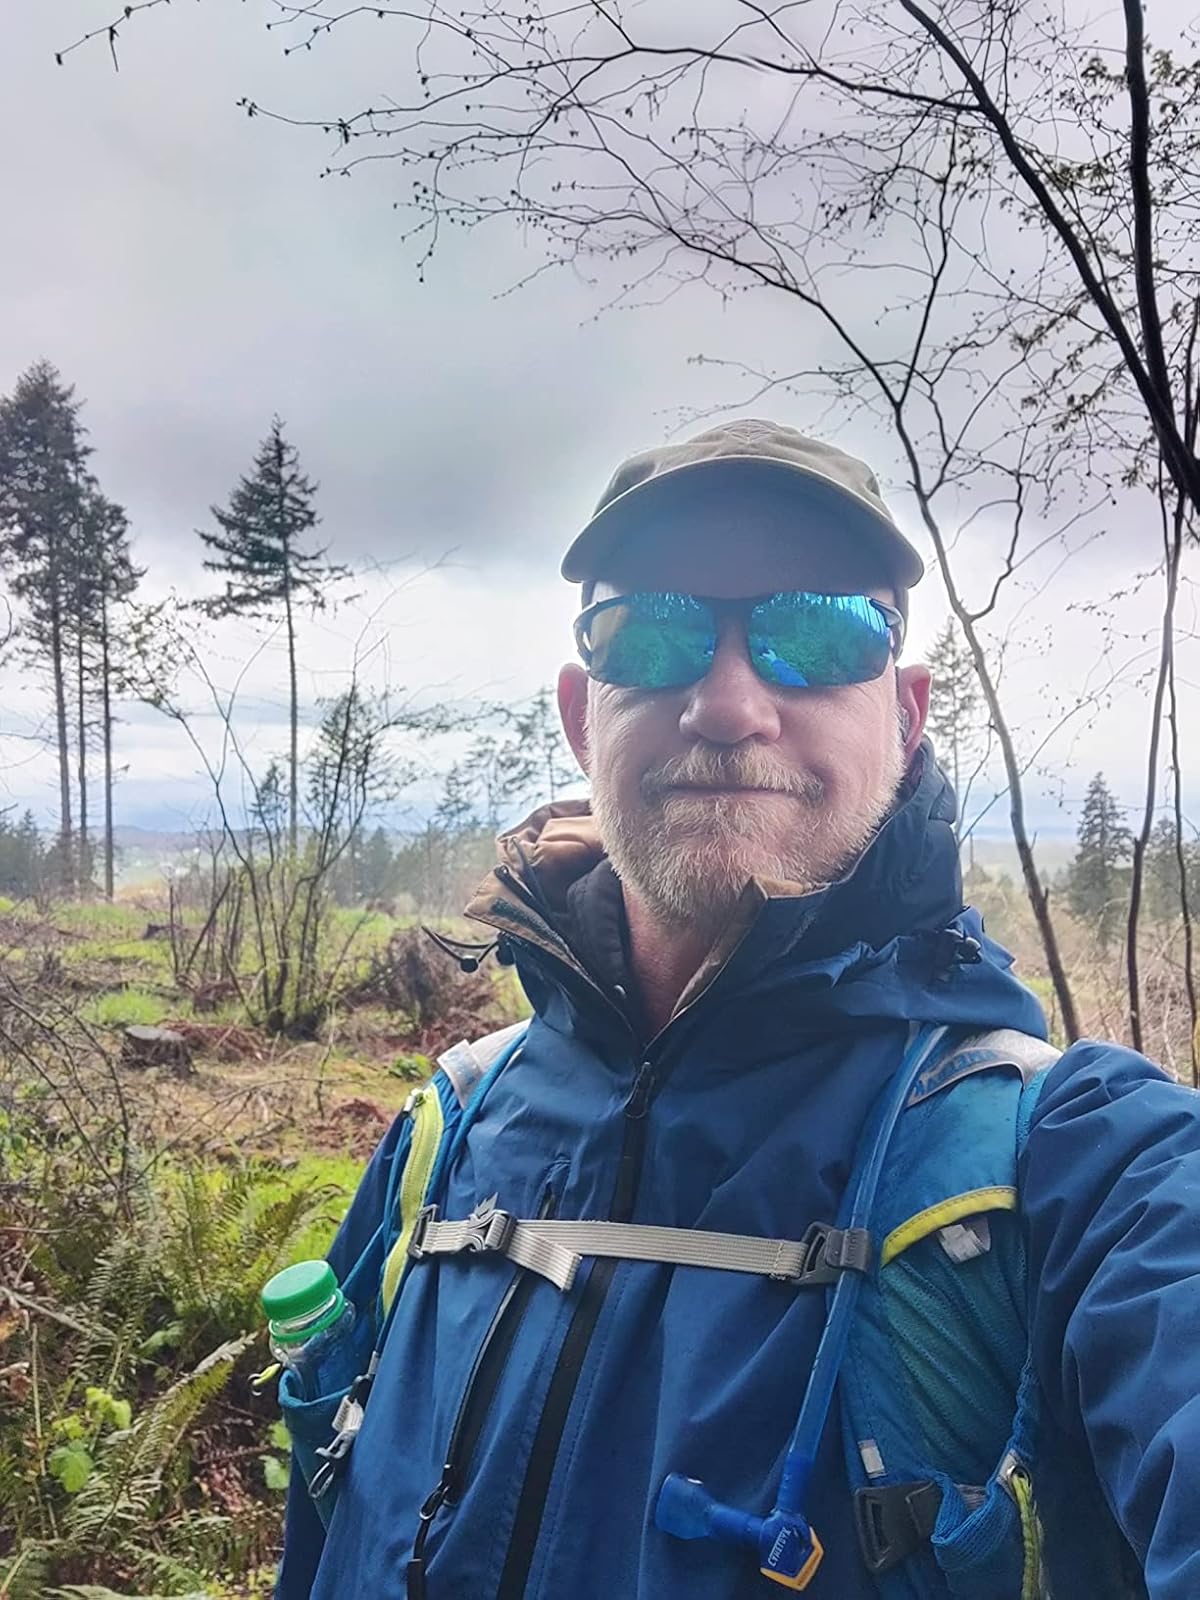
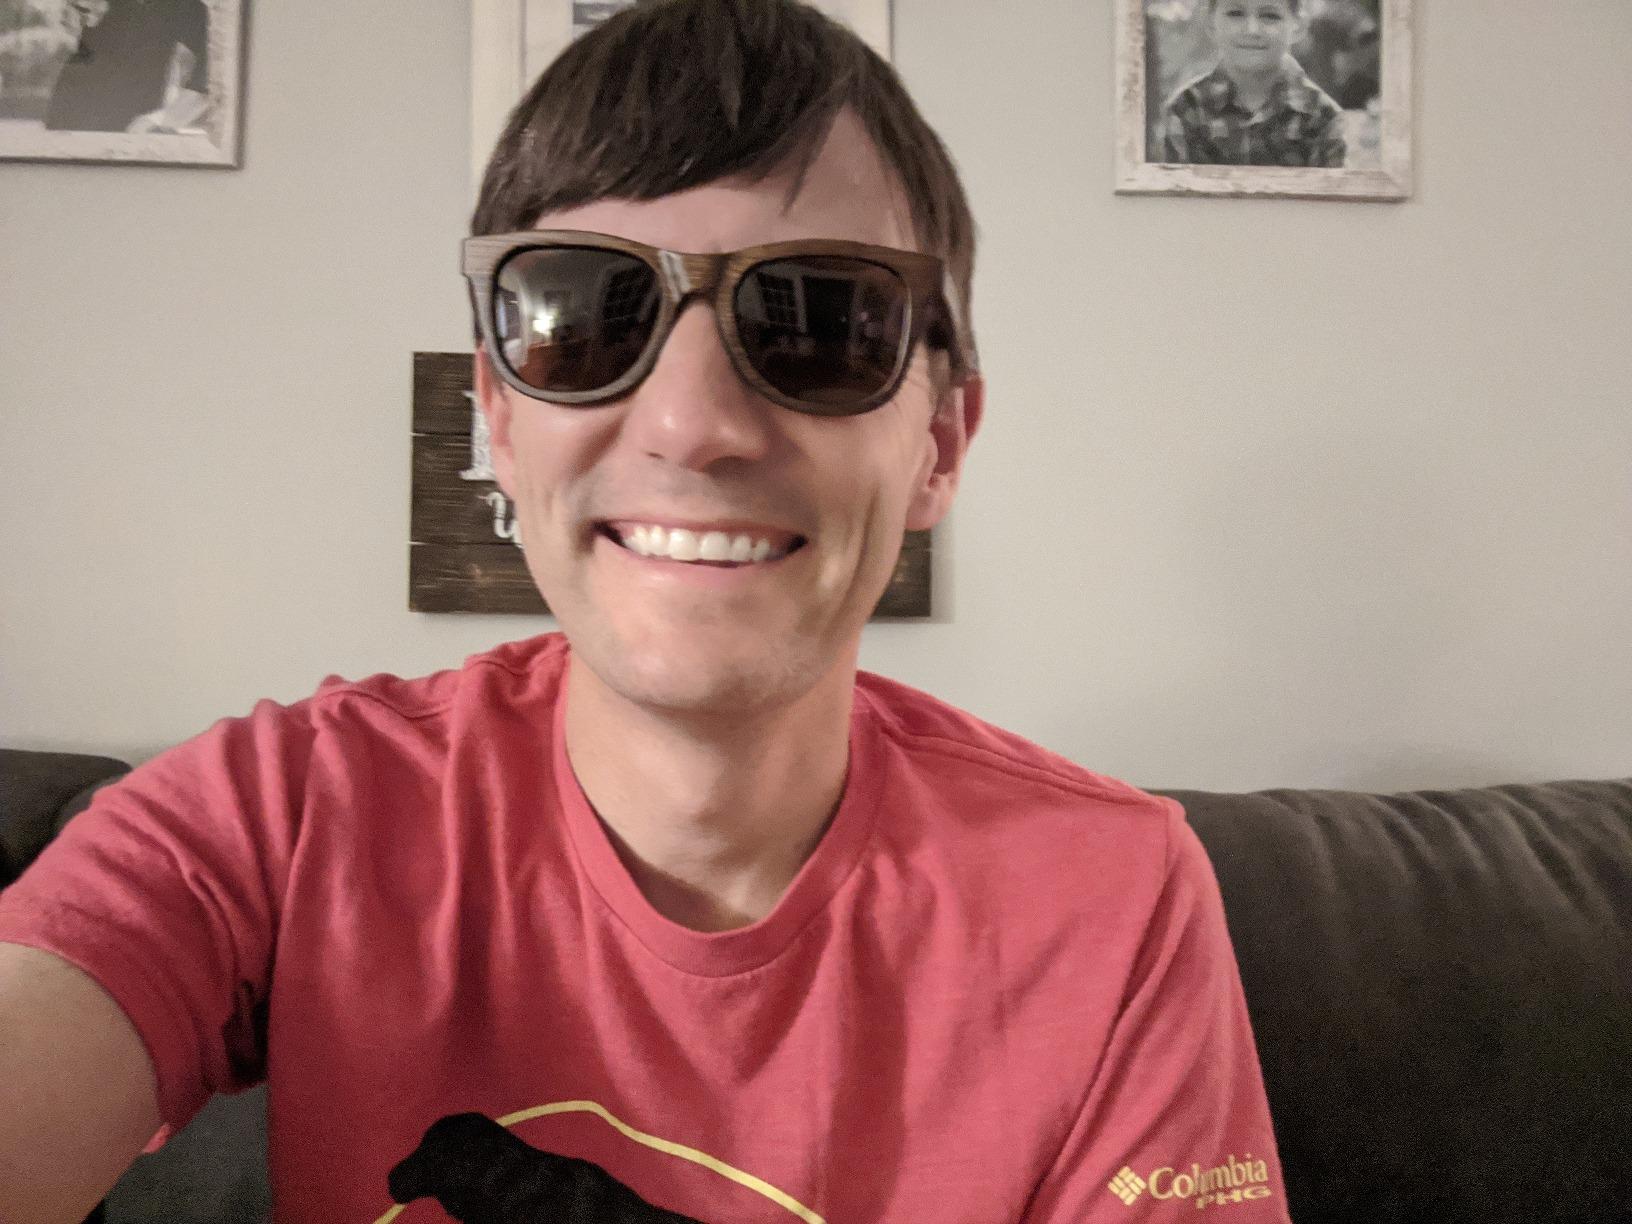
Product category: accessories_sunglasses
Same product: no